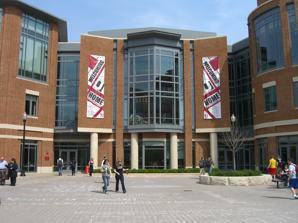
Building: Ohio Union
Country: United States of America
Year built: 2010
Student activity center at Ohio State University in Columbus, OH, US Ohio Union The Ohio Union Alternative names The Union General information Type Student activity center with ballroom and theater Architectural style Postmodern Location Ohio State University Town or city Columbus , Ohio Country USA Coordinates 39°59′54″N 83°00′28″W / 39.998361°N 83.00776°W / 39.998361; -83.00776 Completed 2010 ( 2010 ) Inaugurated March 29, 2010 Technical details Floor count 3 Website ohiounion .osu .edu The Ohio Union serves as a student activity center for students of Ohio State University . When the Union was established in 1910, it was the first student union at a public university. The Ohio Union provides facilities for student activities, organizations/events, and campus and community interaction. Many student services and programs are housed in the union, along with dining and recreational facilities. On March 29, 2010, the current Ohio Union was opened to the public, replacing three previous unions. History Enarson Hall (1910–1951) The Ohio Union was originally located in Enarson Hall (now called Hale Hall ) when it first opened in 1910. The 77th Ohio General Assembly provided $75,000 for the construction of the Union. The Union remained at this location until 1951. It was officially named the "Ohio Union" on October 29, 1909, and was the first student union at a public university. The Union was initially only open to male students, but female students were allowed to use the Union once per week on "Ladies' Day". As a result, maintenance and user fees were only charged to male students. In 1913, Ohio State University hired Edward S. Drake as the manager of the union. He supported many student organizations, including Phi Sigma Kappa and the student honoraries Romophos, Bucket and Dipper, and Sphinx, during his service. Drake managed the Union for 33 years before retiring in 1946. The Drake Performance and Event Center was named in his honor. A bronze bust of Drake is on display in the current Ohio Union to commemorate his contributions to the University. In 1921, the second floor of the Union was used by the Ohio Stadium building committee. During World War I , the Ohio Union was used as a mess hall and recreational center for quartered troops who lived on campus. Pomerene Hall (1922–1951) In the early years of the Union, only men enrolled at the University were permitted to enter. Since few women attended the university in the early 1900s, a student union for women was deemed unnecessary. A small room in University Hall was used as the women's social center. It was nicknamed the "Gab Room" and maintained by the Ohio State Women's Council at the time. Women paid a 25 cent yearly membership fee to use the room. As more women started to attend the university, it became clear that the small room in University Hall was insufficient. The Women's Council came before the Board of Trustees and demanded money for the construction of a new union. The Board of Trustees denied the women the funds for a new union space, believing funds should be reserved for academics. The Board instead advised them to bring the matter to the University legislature. The Women's Council then launched a campaign to raise support for a women's student union. Their hard work paid off, and $150,000 was allocated for the construction of a new women's building. However, construction was delayed because there was a University ban on any type of building construction until after the end of the First World War . After the war was over, another $90,000 was allocated for the construction of the building. By the time construction was ready to proceed, though, the $240,000 allocated was found to be insufficient. It was then decided that the building would be built in two different phases, the first ending in 1919, which included a gymnasium and a social center. The second phase was completed in 1927 and included an indoor swimming pool, lounges, cafeteria and a kitchen for the women. Today, this building is used for the Translational Data Analytics Institute, classrooms, offices and a campus dining area, Mirror Lake Eatery. The Ohio Union (1951–2006) In January 1947, the students of the Ohio State University came together and petitioned for a new union that allowed equal access for men and women. The students were so passionate about the project that the students themselves contributed both ideas and funds towards the new union. Construction of the student 'Dream Union' started in June 1949 and completed two years later in 1951. This Union housed a dining room , two ballrooms, a browsing library , music lounge, pool tables, a 16-lane bowling alley and nineteen offices used for various student organizations. As the decades passed, the Union accommodated the needs of the students accordingly. In 1985, as technology was advancing and the creation of the computer evolved, a micro-computer lab was made in the Union to help students with research and various studies. As time passed, the success of the union made it difficult to maintain the aging building, and by the late 1980s, the Union began to lose its charisma to students. A 1986 study found that about $10 million would need to be spent by 1994 to fix the plumbing, roofing and heating system in the union. In 1994 there were plans to renovate the Union, but those plans were defeated in 1996 by a student referendum. Rebecca Park, Director 1994–2001, unable to address the structural issues, instead focused on student programming at the Union, and Tracy Stuck, Director 2001–2010, merged the Office of Student Activities with the Ohio Union staff to support the Union's mission of providing students with the best services and activities and brought a Buckeye theme back to the building by making aesthetic changes and adding scarlet and gray into the décor. In the 2003–2004 academic year, the three student governments at Ohio State started a campaign to advocate for the construction of a new building. To help with the student's campaign, Union staff presented a 'road-show' exhibit to different residence halls, student organizations, and interested students. Finally, in June 2004, the Ohio State Board of Trustees approved plans to tear down the old Union and start the construction of a new building on the same site. The old Union was torn down in 2006 and construction of the new Union began one month later. The New Ohio Union (2010–Present) The new Ohio Union, completed in 2010, now serves as Ohio State's center for dining, recreation, meetings, and events. Students at Ohio State helped to decide much of the design aspects of the Union, such as color schemes, types of furniture, and the architectural design of the building. Ohio State partnered with Habitat for Humanity during the demolition of the old Union and donated the useful parts of the building to them. The new Union is a LEED Silver Certified Green Building and has also been issued an official GreenSpot by the City of Columbus. Currently, the Ohio Union is home to four dining areas: Woody's Tavern, Union Market, Espress O-H, and Sloopy's Diner. A number of offices are housed in the Ohio Union, including BuckID, Student Life, the Keith B. Key Center for Student Leadership and Service, and the Willie J. Young, Sr. Off-Campus and Commuter Student Engagement office. There is also a branch of US Bank , and a Barnes & Noble campus bookstore inside of the building. Students and organizations have access to a variety of spaces within the building that can be used for events. Directors of the Ohio Union 1908: Aaron Cohn "Father of the Ohio Union" 1913: Edward S. "Beanie" Drake 1958–83: Wendell Ellenwood 1983–88: John Ellinger 1994–2001: Rebecca Parker 2001–2010: Tracy Stuck 2010–2016: Eve Esch 2016 – Present: Jeff Pelletier Gallery The 1951 Ohio Union building, now demolished Arched ceiling in the 2010 building Stylized door handles at the entrance to the 2010 building References ^ a b "Ohio State opens the new Ohio Union today | News Room - The Ohio State University" . news.osu.edu . ^ a b c "The Ohio Union at Ohio State University" . ohiounion.osu.edu . ^ a b c d "Ohio Union History" . The Ohio State University . ^ Herrick Archives Number 296: Drake Union ^ "What's Inside : Ohio Union" . ohiounion.osu.edu . External links Official website Official Ohio State University Website Ohio Union Project Update v t e Ohio State University Main campus located in : Columbus, Ohio Campuses Columbus Main Campus ( Buildings ) Lima Campus Mansfield Campus Marion Campus Newark Campus Ohio Agricultural Research and Development Center Agricultural Technical Institute Academics Calculus One College of Arts and Sciences College of Dentistry College of Engineering John Glenn School of Public Affairs College of Medicine Fisher College of Business Moritz College of Law Health Sciences Center for Global Health Athletics Teams Baseball Men's basketball Women's basketball Field hockey Football Men's ice hockey Women's ice hockey Men's lacrosse Men's soccer Men's volleyball Women's volleyball Venues Bill Davis Stadium Covelli Center Ice Rink Jerome Schottenstein Center Jesse Owens Memorial Stadium Ohio Stadium St. John Arena Woody Hayes Athletic Center Facilities Blackwell Inn Drake Performance and Event Center Golf Club Knowlton Hall Ohio State University Airport Ohio Union Orton Hall & Geological Museum South Bass Island Light Lincoln and Morrill Towers Tom W. Davis Tower Watts Hall Wexner Center for the Arts Wexner Medical Center East Hospital James Cancer Hospital Libraries 18th Avenue Library Billy Ireland Cartoon Library & Museum Hilandar Research Library John A. Prior Health Sciences Library Thompson Library University Hall Media Geographical Analysis The Lantern Journal of Law and Policy for the Information Society Journal of Money, Credit and Banking Ohio State University Press WOSU-FM WOSU-TV / WPBO WOSA WVSG AROUSE OSU Research Aeronautical and Astronautical Research Laboratory The Big Ear Buckeye Bullet Byrd Polar and Climate Research Center Center for Interdisciplinary Law and Policy Studies Chadwick Arboretum DNB Extension for Education and Research Edison Welding Institute Industrial Arts Curriculum Project Kirwan Institute for the Study of Race and Ethnicity Large Binocular Telescope Melrose (apple) Mershon Center for International Security Studies National Center for the Middle Market Newman projection Ohio Sky Survey Olentangy River Wetland Research Park Richard M. Ross Heart Hospital Sarah (chimpanzee) Secrest Arboretum Stone Laboratory Traditions " Across the Field " Brutus Buckeye " Buckeye Battle Cry " " Carmen Ohio " " Hang On Sloopy " Illibuck Maudine Ormsby Men's Glee Club Mirror Lake Ohio State Varsity O Hall of Fame Script Ohio OSU Athletic Bands OSU Marching Band UM-OSU Rivalry UM-OSU Basketball Rivalry People Alumni Trustees Presidents Faculty Staff Fellows Athletic Directors Coaches Athletes Notable people associated with Ohio State University Student life Block O Buckeye Leadership Society Old North Columbus The Oval Activities and Organizations Pi Gamma Omicron Sigma Alpha Sigma Eta Chi Student Government Texnikoi Engineering Honorary The Stadium Scholarship Program University Housing Related 1870 (magazine) 2016 attack Abuse scandal Campus Area Bus Service Jack Nicklaus Museum Nationwide Arena Remembrance Park Statue of William Oxley Thompson University District Established: 1870 – Endowment: $7 billion (2022) – Students: 60,540 (Columbus) 65,795 (all campuses) * Category